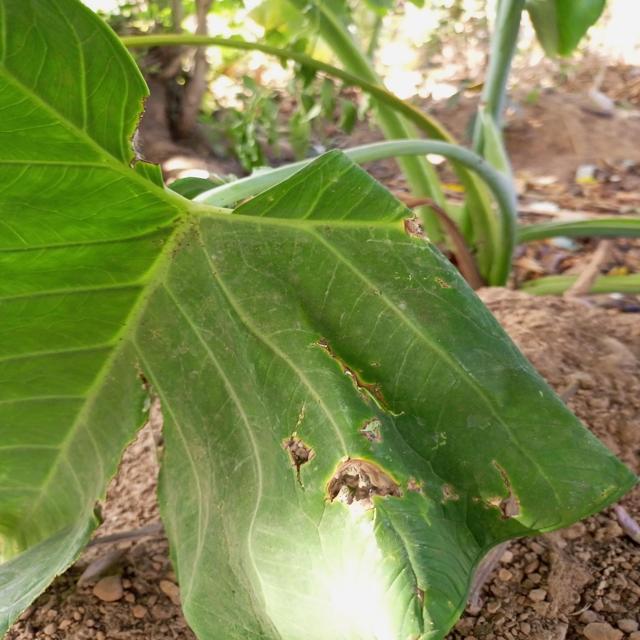
Label: Mid_Blight